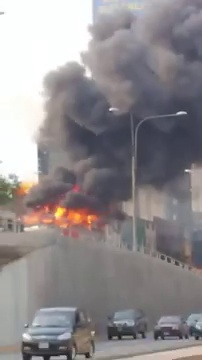
Fire: yes
Smoke: yes